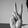
ASL letter: V